C. J. Wilson (defensive end)

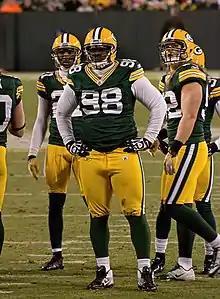
C. J. Wilson, Charles Woodson and Clay Matthews on December 25, 2011.

Wilson had 32 reps during the bench press drills during the combine. Scouts raved that he was an "instinctive" players who had good rushing skills and speed when rushing the passer. Scouts also expressed concerns with his average lateral agility. and noted that he didn't appear comfortable playing in space. He was believed to be a good match to add depth as a 3–4 defensive end.